Standedge Tunnels

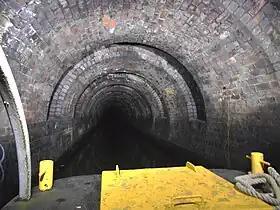
Inside the canal tunnel

When the tunnel opened, the canal became a through route, 13 years after the rest of the canal had been completed and 17 years after work began, at a total cost of £123,803. Despite multiple problems, its construction showed that the technique of quantity surveying had advanced. Telford's plan covered every eventuality and was followed until the canal opened. Between 1811 and 1840, the tunnel was used on average by 40 boats daily. The tunnel is brick-lined in some places, though some sections of bare rock were left exposed.